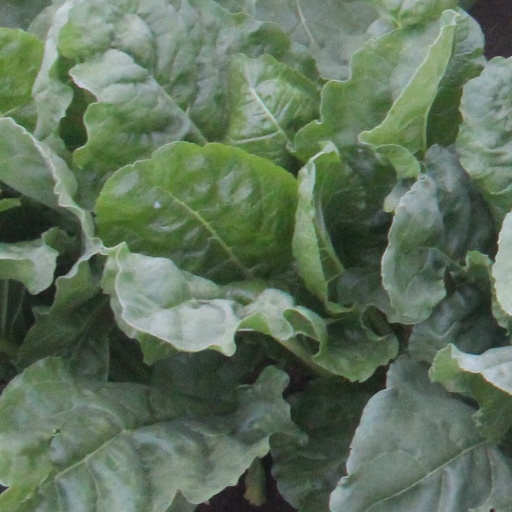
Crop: sugar beet